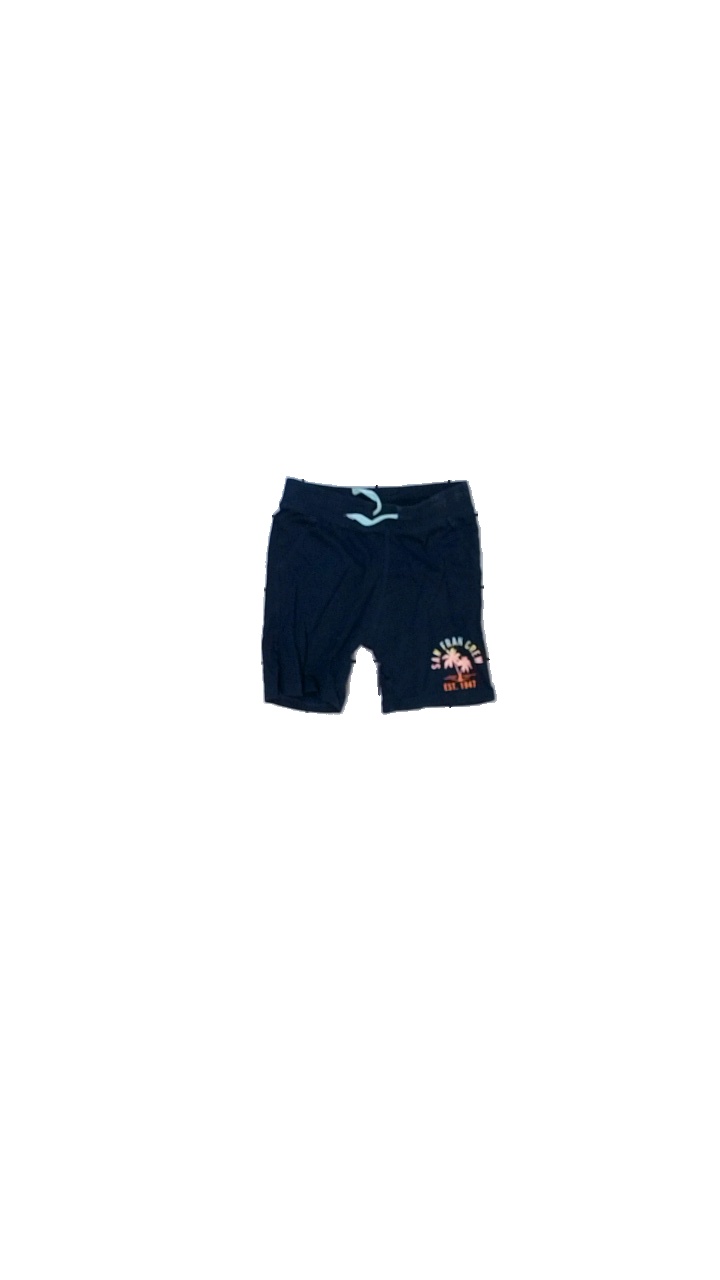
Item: Shorts (Children)
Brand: H&m
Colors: Blue
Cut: Regular
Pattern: Logo print
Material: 100% cotton
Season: All
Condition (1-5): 3
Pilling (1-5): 4
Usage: Reuse
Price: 50-100